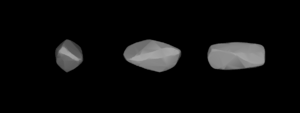
(1291) Phryné est un astéroïde de la ceinture principale découvert le 15 septembre 1933 par l'astronome belge Eugène Joseph Delporte.